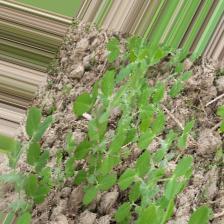
Label: Normal